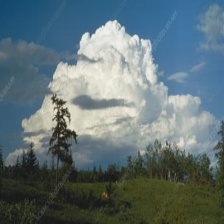
Cloud type: Cumulonimbus